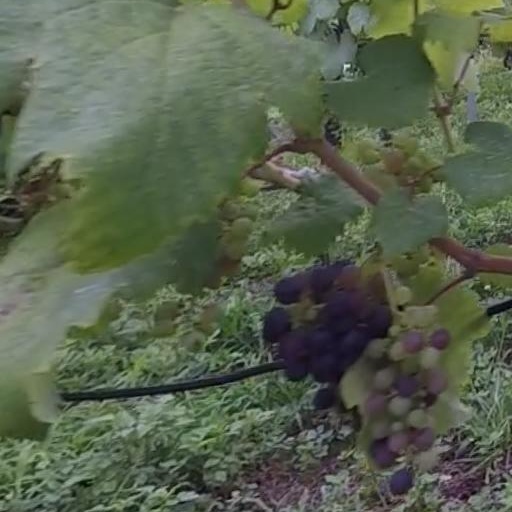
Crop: grape